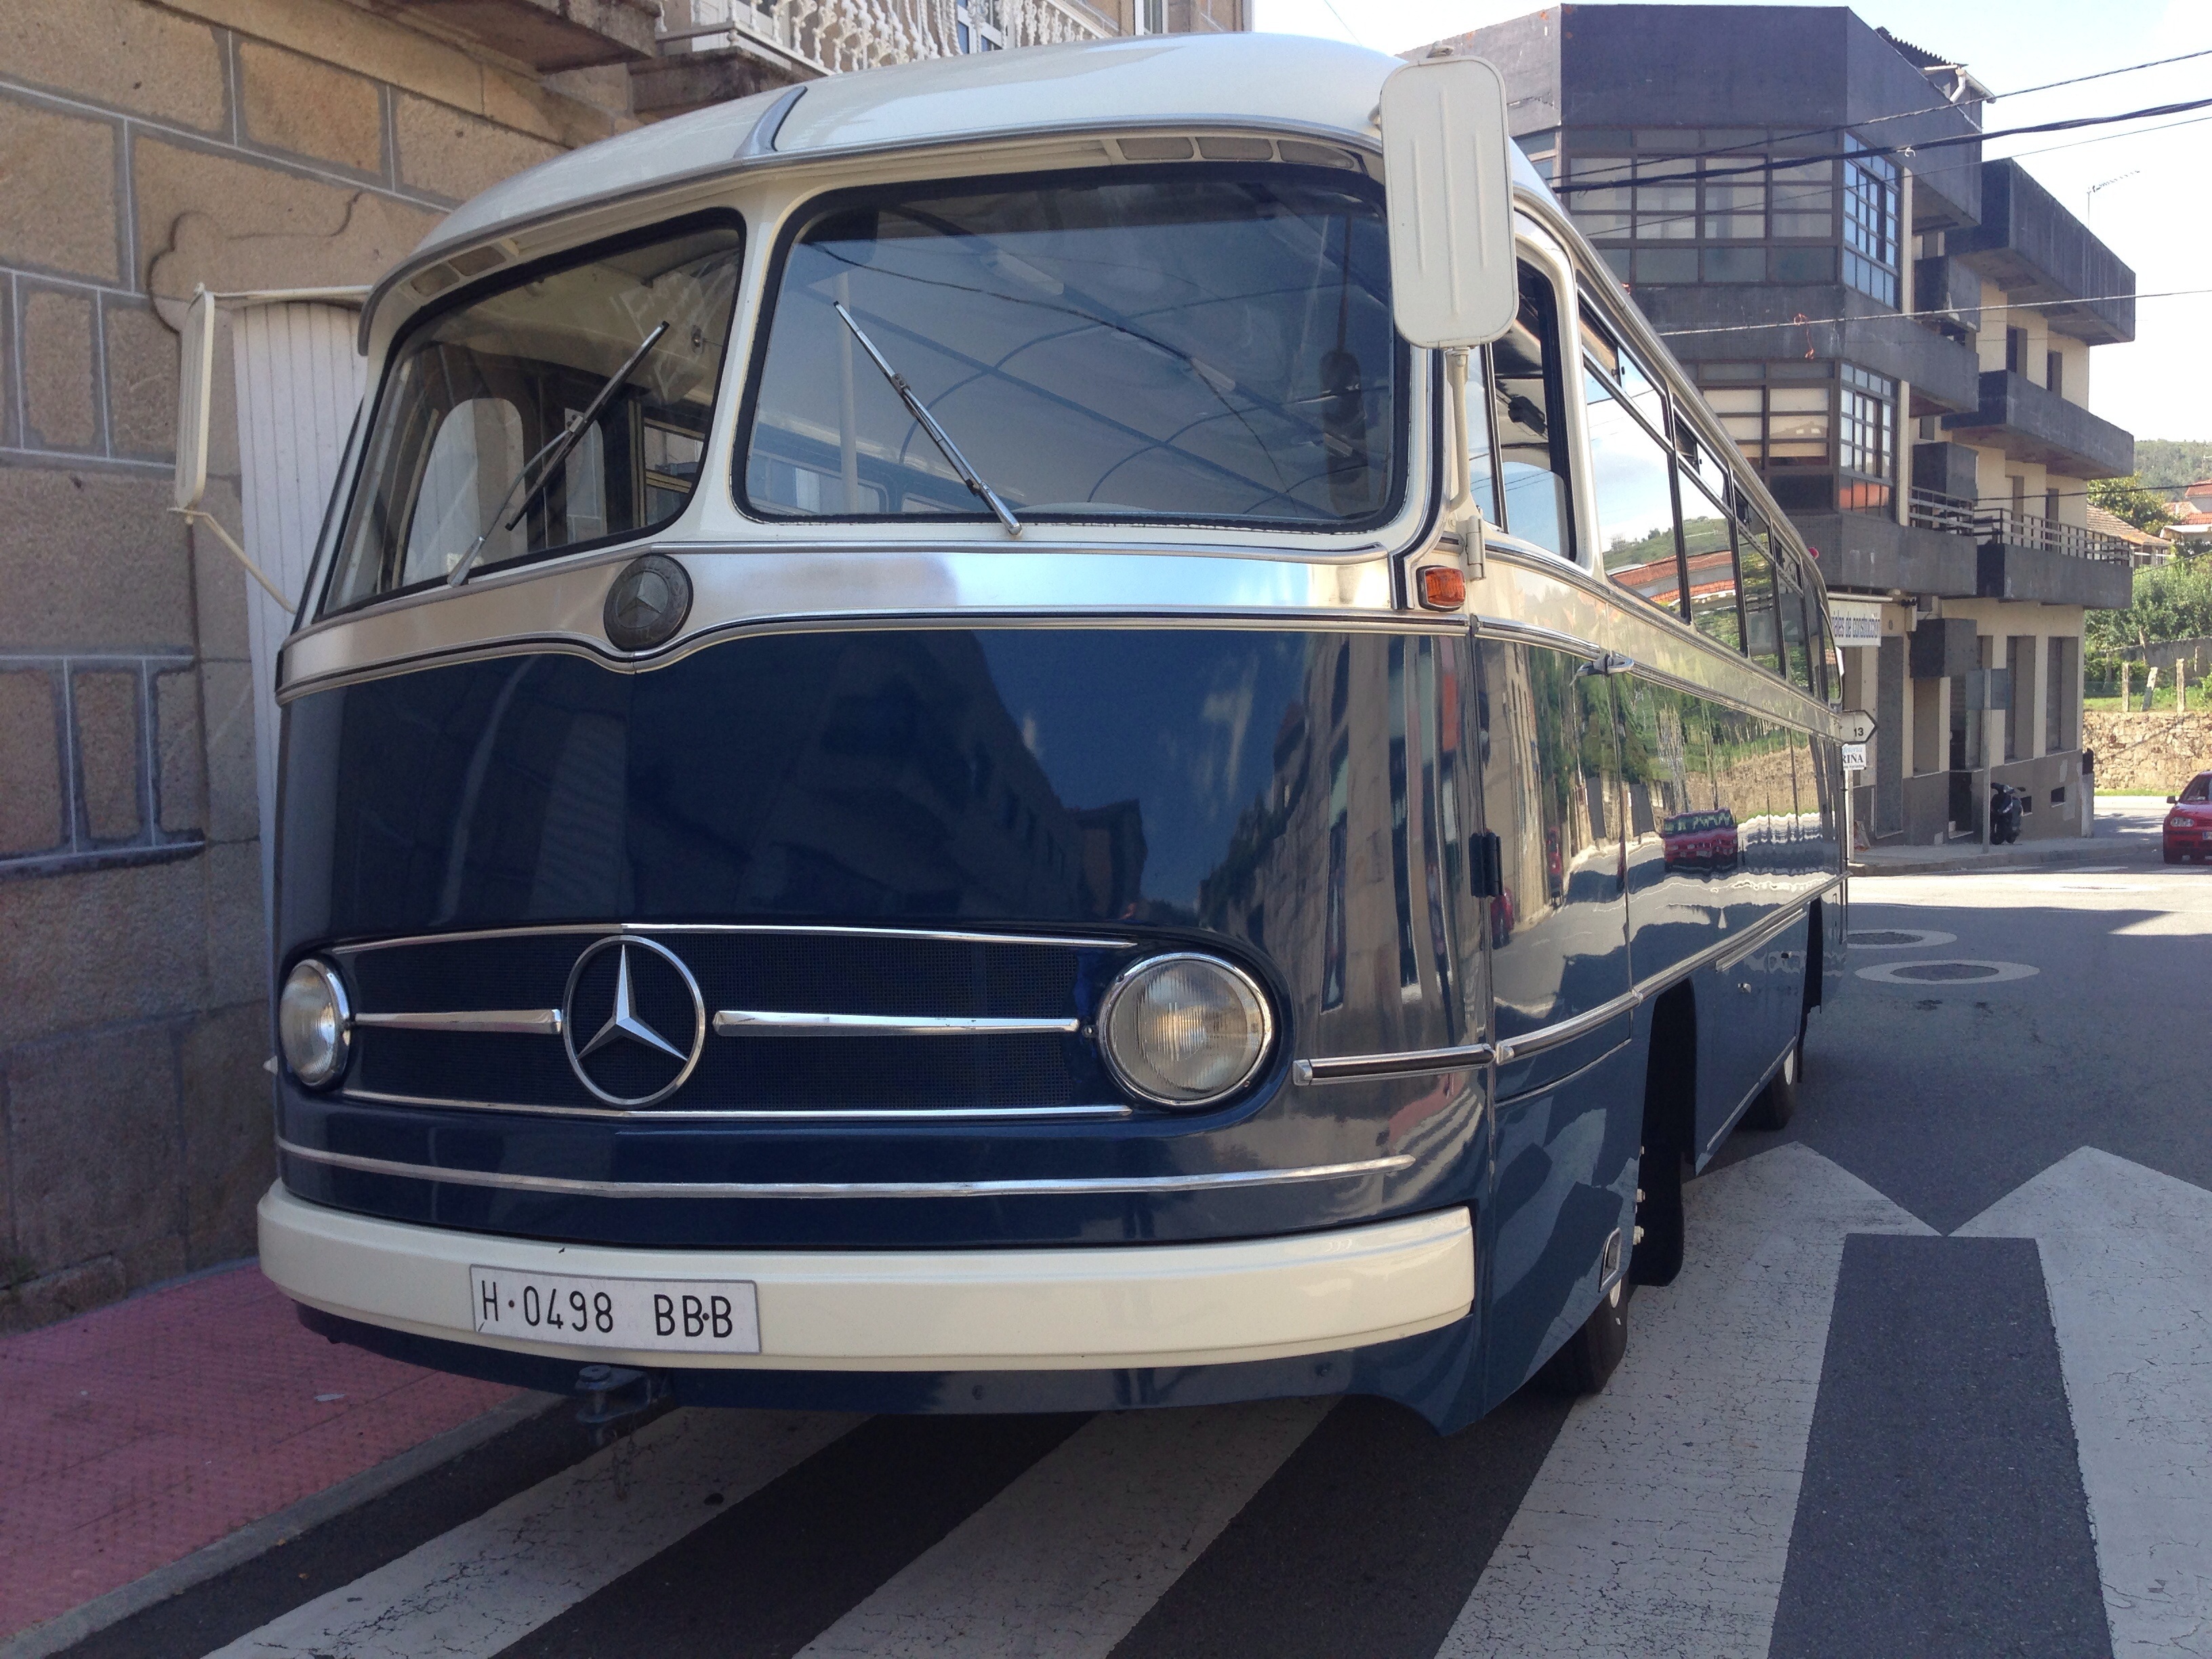
car, van, transport, vehicle, motor vehicle, bus, antiguo, mercedes, classic, mercedes benz, minibus, commercial vehicle, automotive exterior, compact car, family car